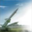
Label: rocket